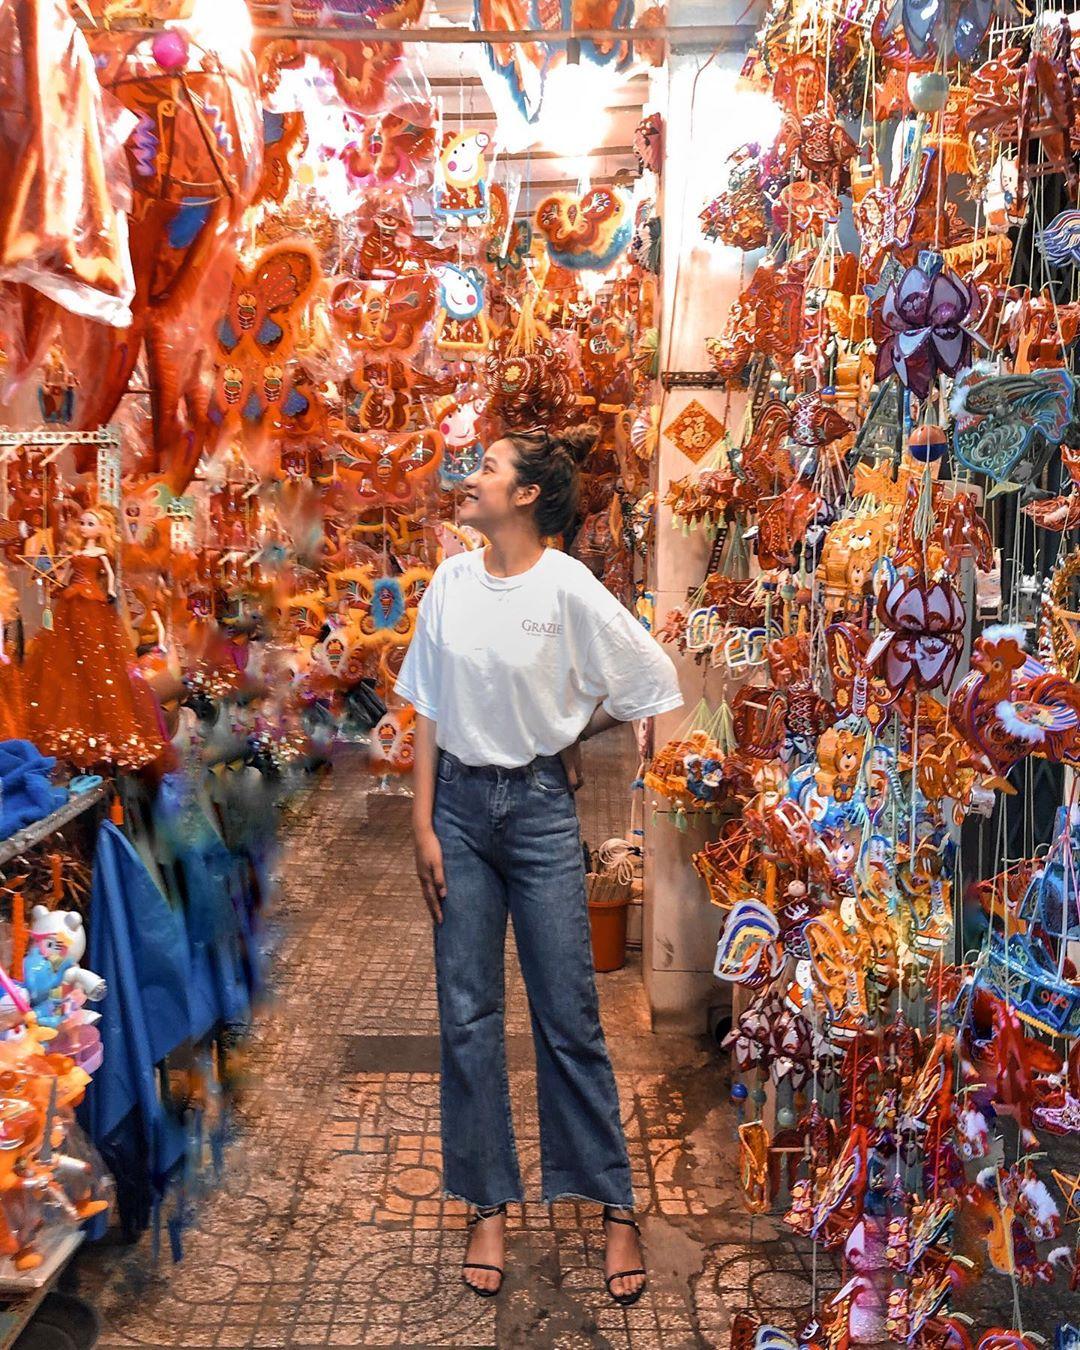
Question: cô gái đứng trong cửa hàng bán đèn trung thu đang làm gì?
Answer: đang lựa đèn trung thu